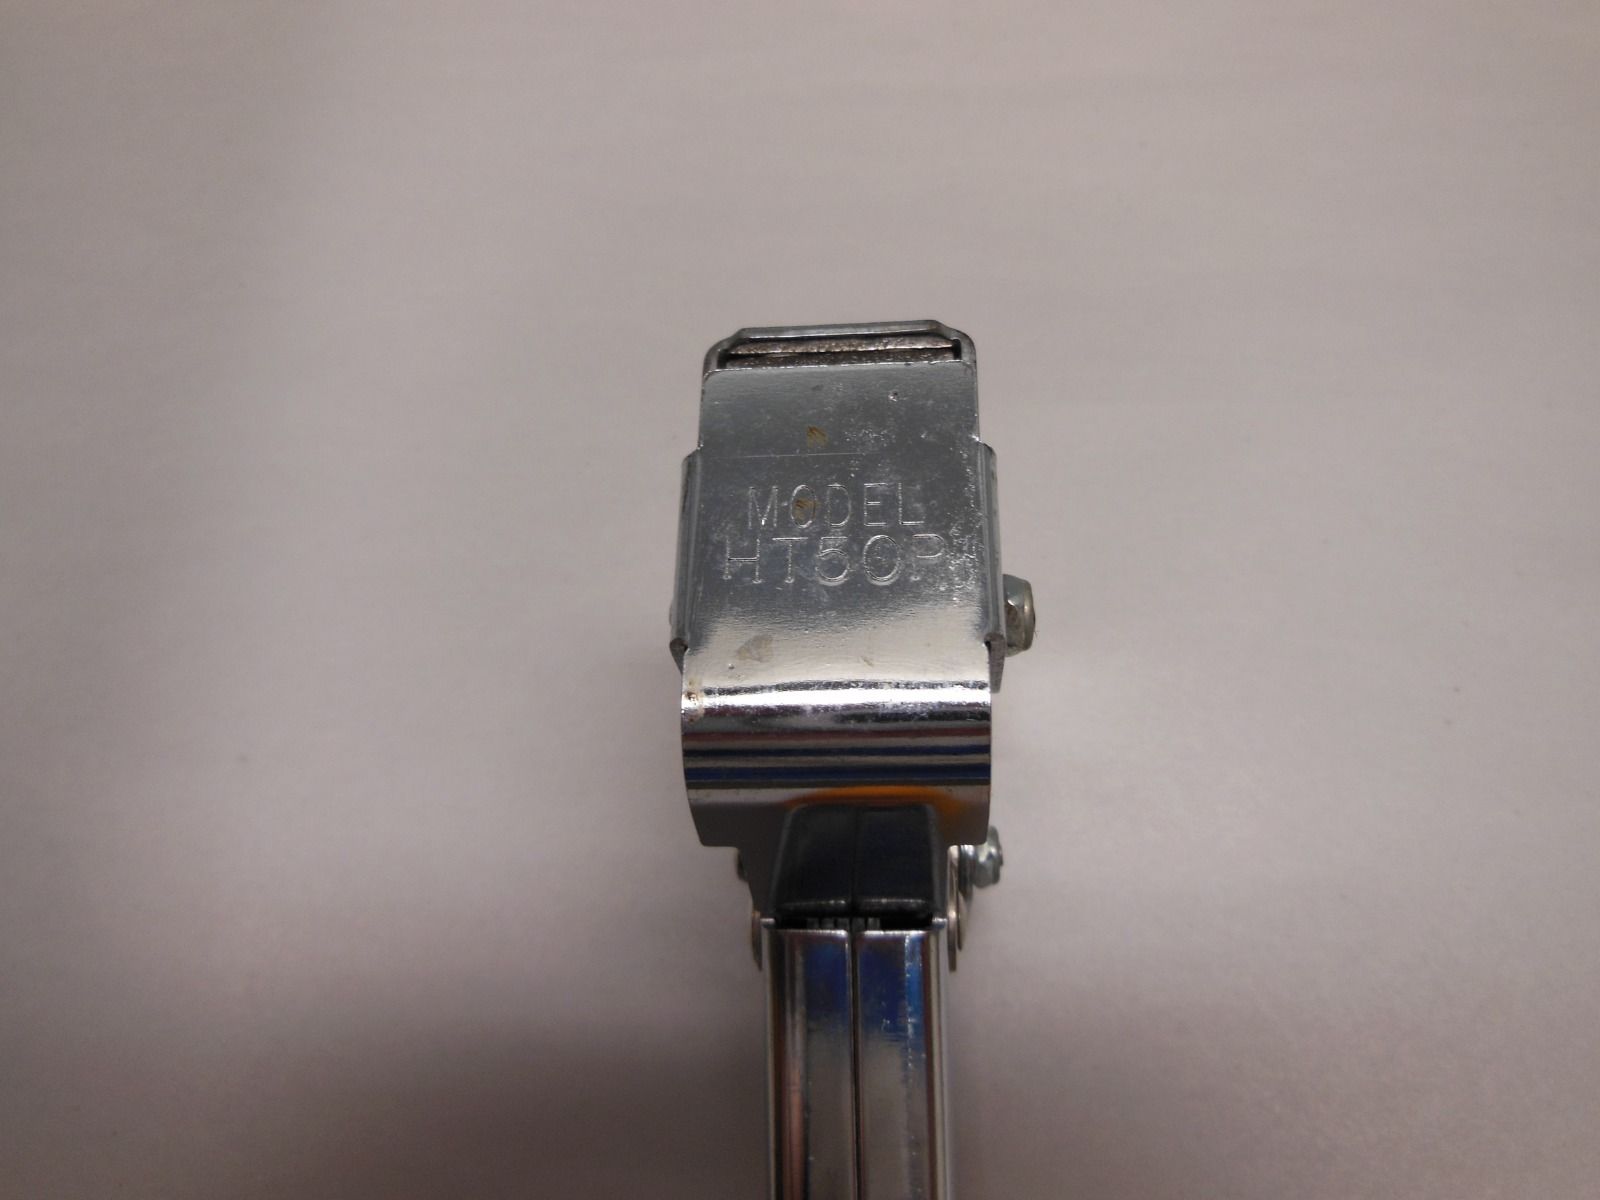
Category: stapler